Aqib Talib

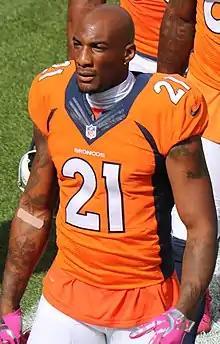
Talib with the Denver Broncos in 2016

Talib had 12 pass deflections and three interceptions in 2016, including one returned 46 yards for a touchdown in the fourth quarter in Week 2 against the Indianapolis Colts. It was his franchise-record fifth interception return touchdown as a member of the Broncos. Despite missing three games due to injury, on December 20, Talib was named to the 2016 Pro Bowl and was named First-team All-Pro along with fellow Bronco cornerback Chris Harris Jr. He was also ranked 37th by his peers on the NFL Top 100 Players of 2017.